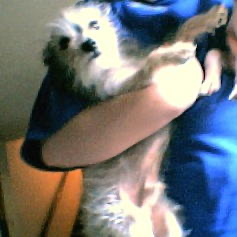
Animal: dog
Breed: yorkshire terrier